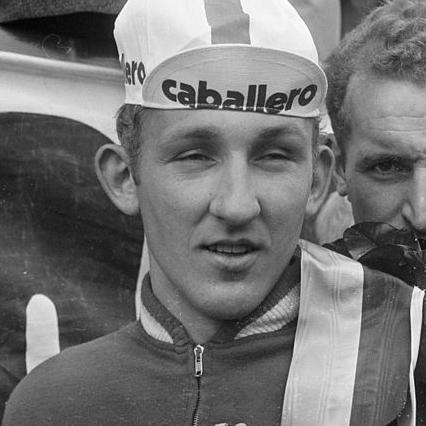
Age: 21